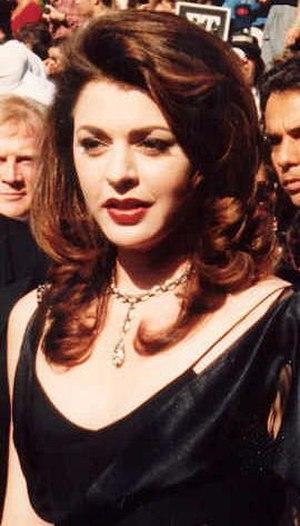
The Resident ou Le Résident est une série télévisée américaine drama médicale créée par Amy Holden Jones, Hayley Schore et Roshan Sethi, basée sur le livre Unaccountable de Dʳ Marty Makary, et diffusée depuis le 21 janvier 2018 sur le réseau Fox et en simultané au Canada sur Citytv pour la première saison, puis sur le réseau CTV à partir de la deuxième saison.